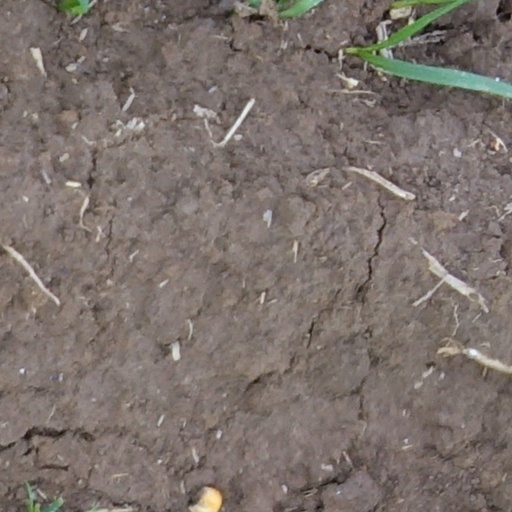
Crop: wheat